Motel 168

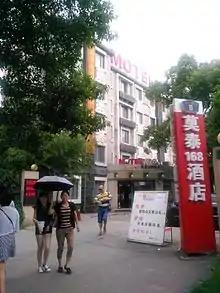
A Motel 168 in Shanghai

In 2006 Morgan Stanley purchased 20% of the Motel 168 company for $20 million United States dollars. Morgan Stanley bought shares of Motel 168 two additional times to give it a total ownership of 59%.